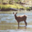
Label: deer